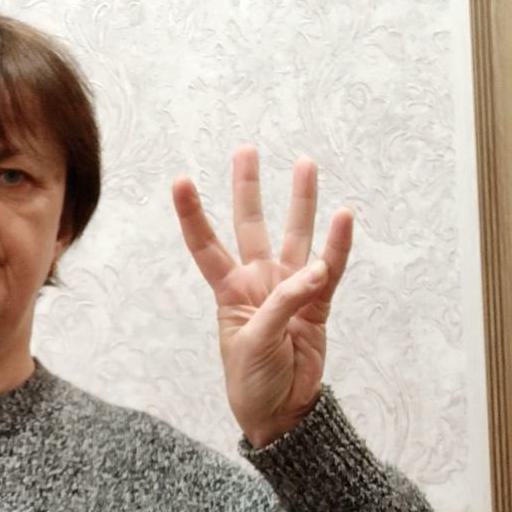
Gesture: four